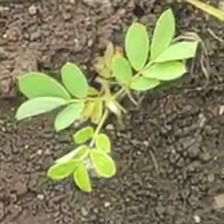
Weed species: Sicklepod_(Senna obtusifolia)